Keystone Cops

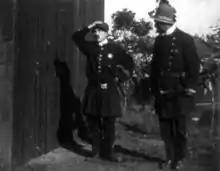
"The Thief Catcher" (1914) with Charlie Chaplin (left) as a Keystone Cop

As early as 1914, Sennett shifted the Keystone Cops from starring roles to background ensemble in support of comedians such as Charlie Chaplin and Fatty Arbuckle.